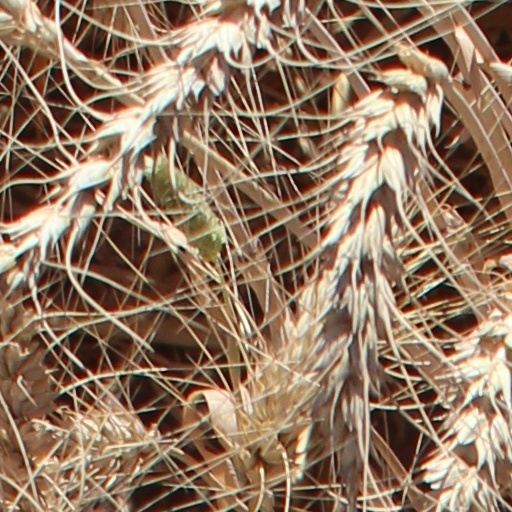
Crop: wheat